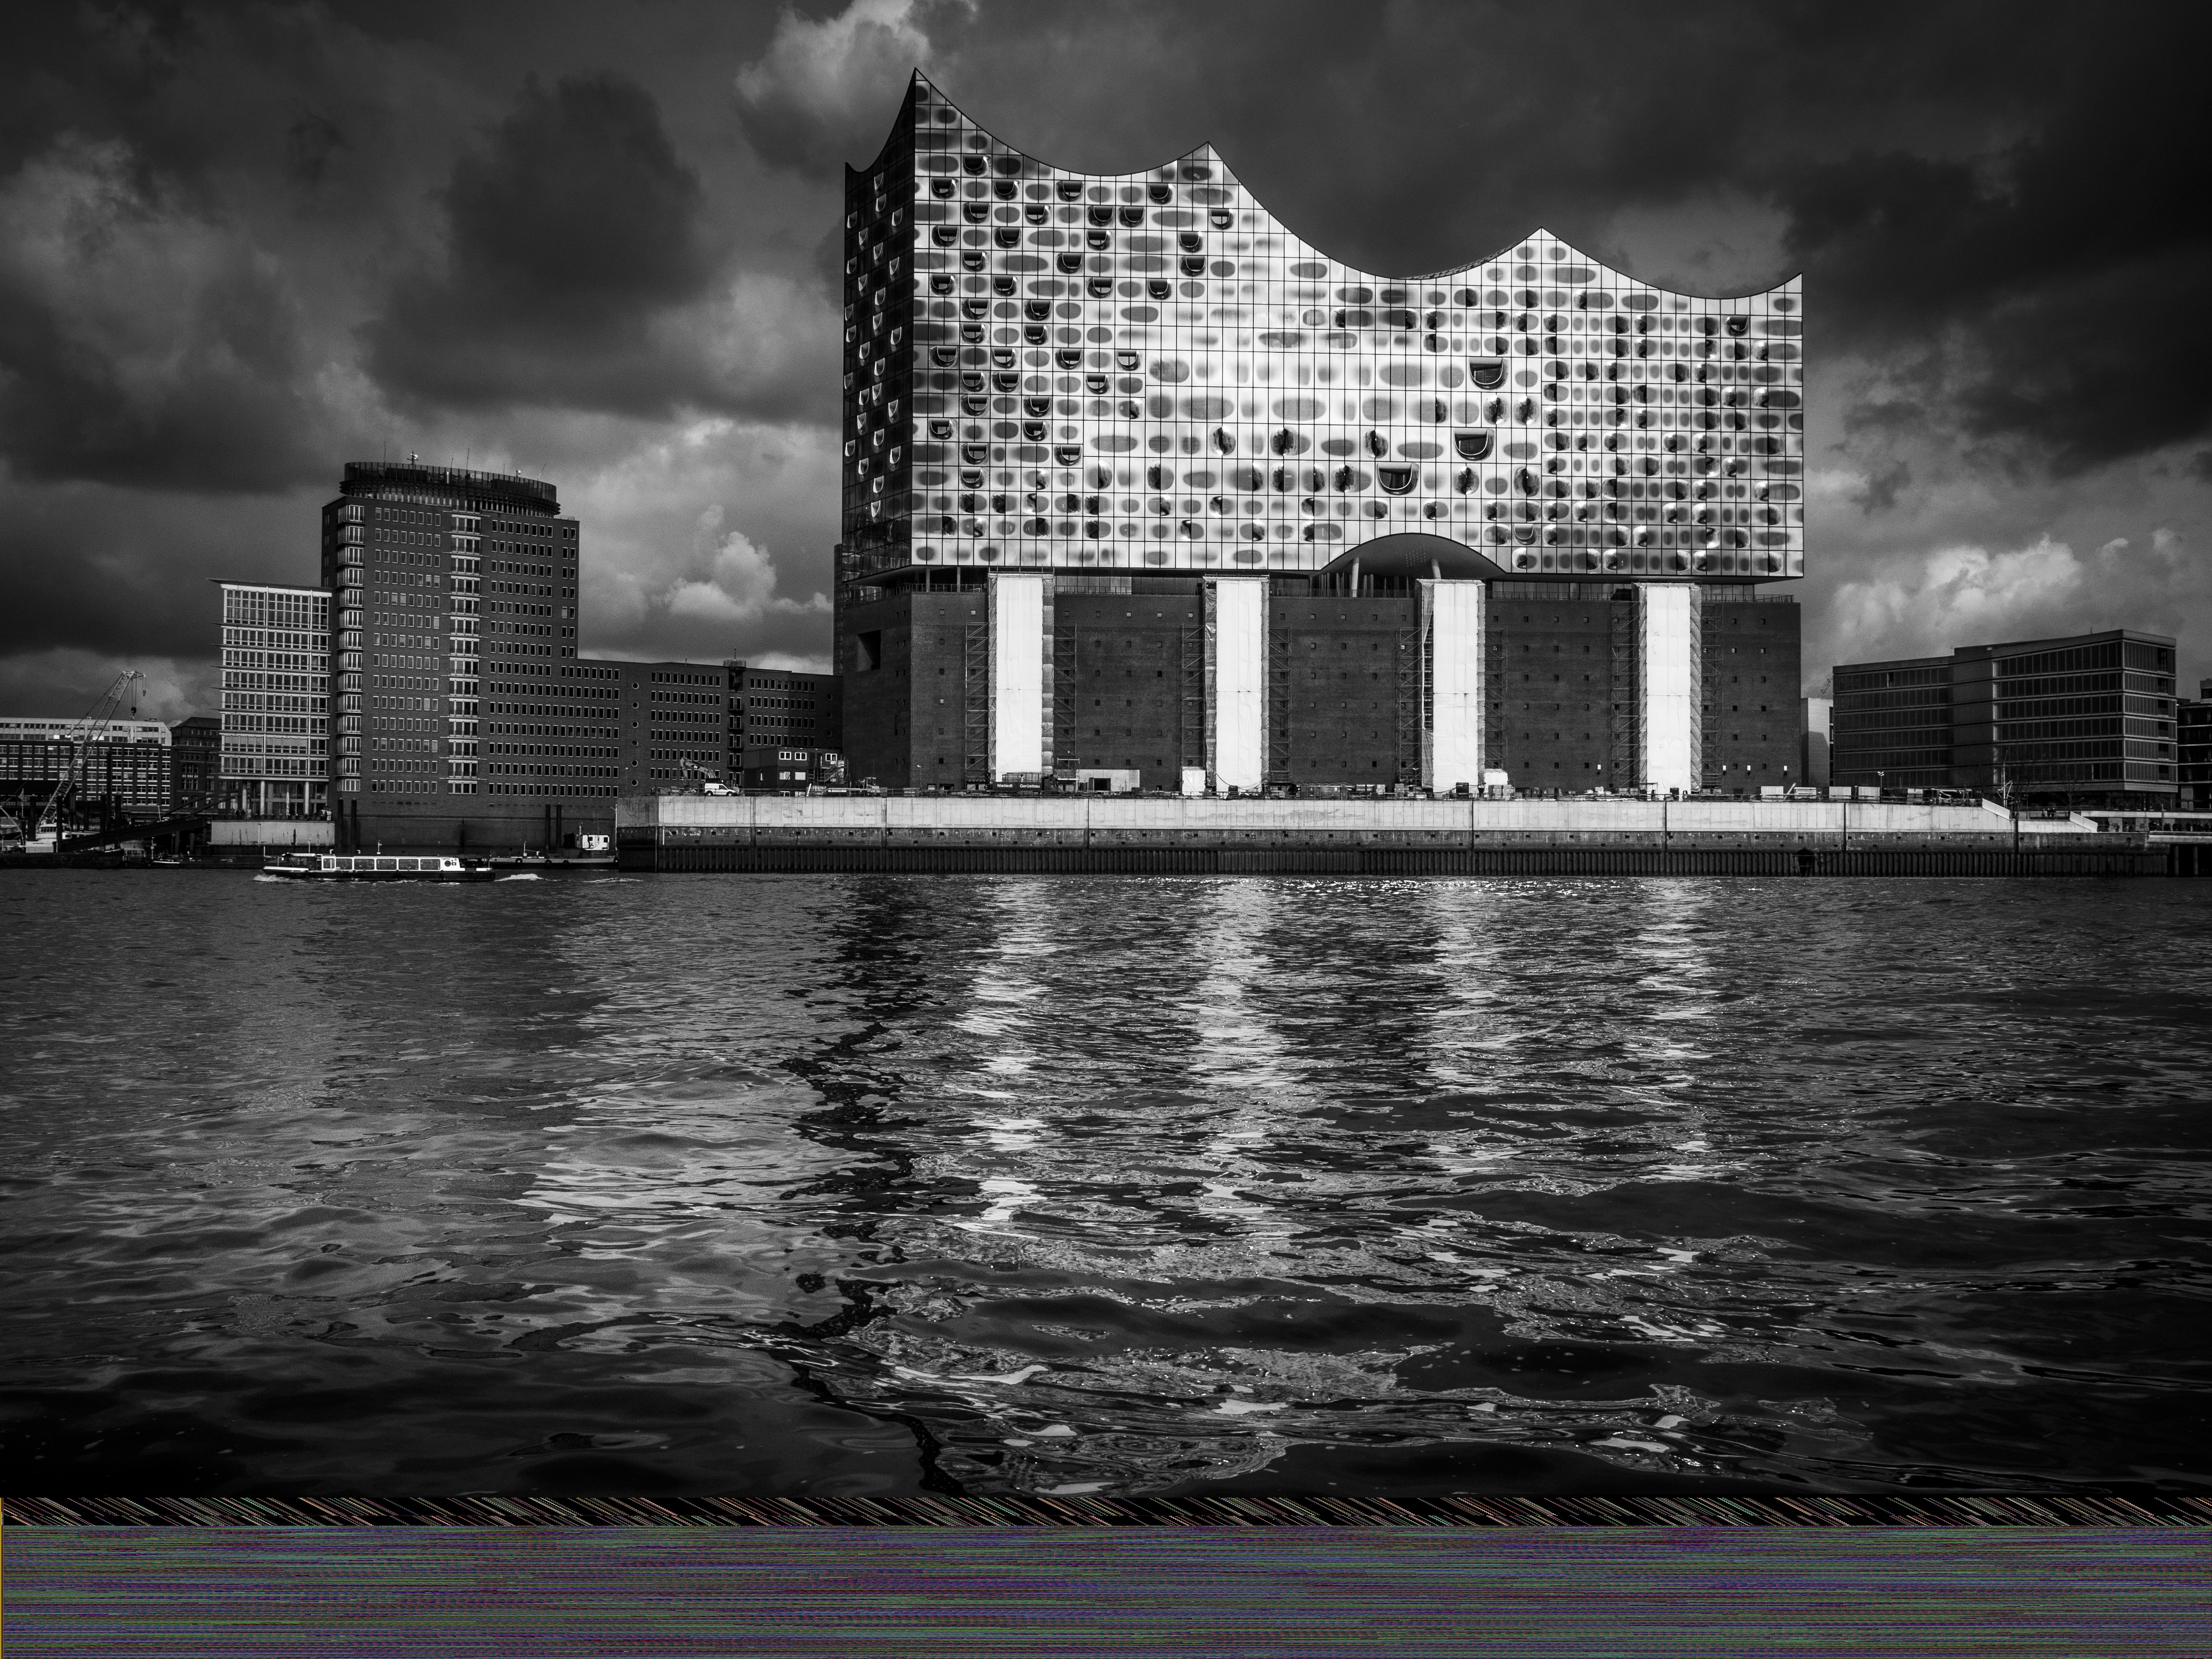
landscape, sea, coast, water, nature, black and white, architecture, sky, sun, bridge, skyline, camera, photography, wave, window, lake, building, city, home, skyscraper, river, cityscape, summer, boot, idyllic, reflection, holiday, facade, darkness, rest, port, black, city life, monochrome, tower block, grey, hdr, art, clouds, orchestra, symmetry, photograph, germany, epic, quiet, maritime, bridges, mood, shape, perfection, waters, north sea, elbe, hamburg, mirroring, metropolis, perfect, symphony, back light, hanseatic city, big city, modern art, speicherstadt, elbe philharmonic hall, elster, philharmonic orchestra, urban area, monochrome photography, human settlement